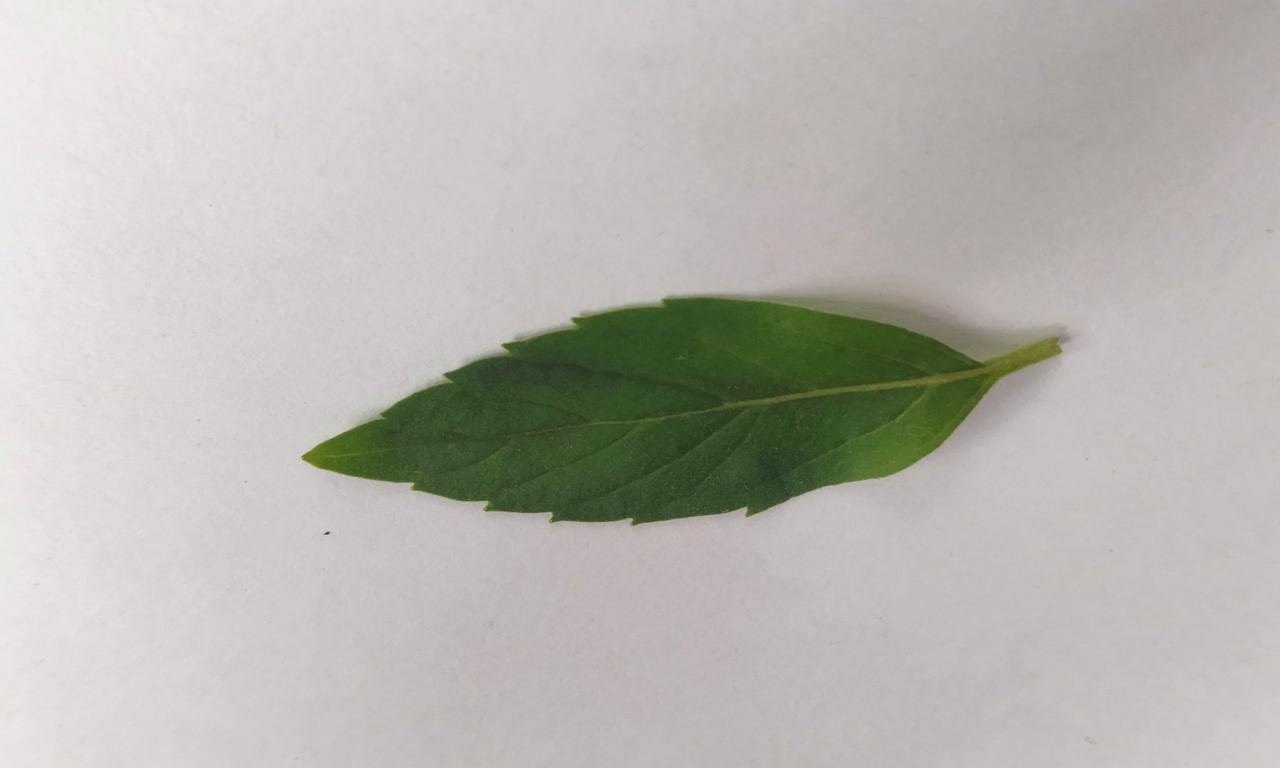
Label: Fresh